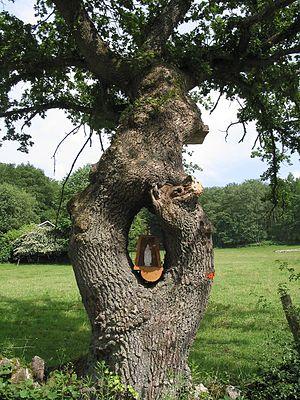
La Gleize (Belgique), l’étrange chêne pédonculé et sa chapelle sur la colline les Brieux.
Un bois sacré ou bosquet sacré est un bosquet d'arbres de grande importance religieuse pour une population particulière, liée à une culture ou tradition particulière.